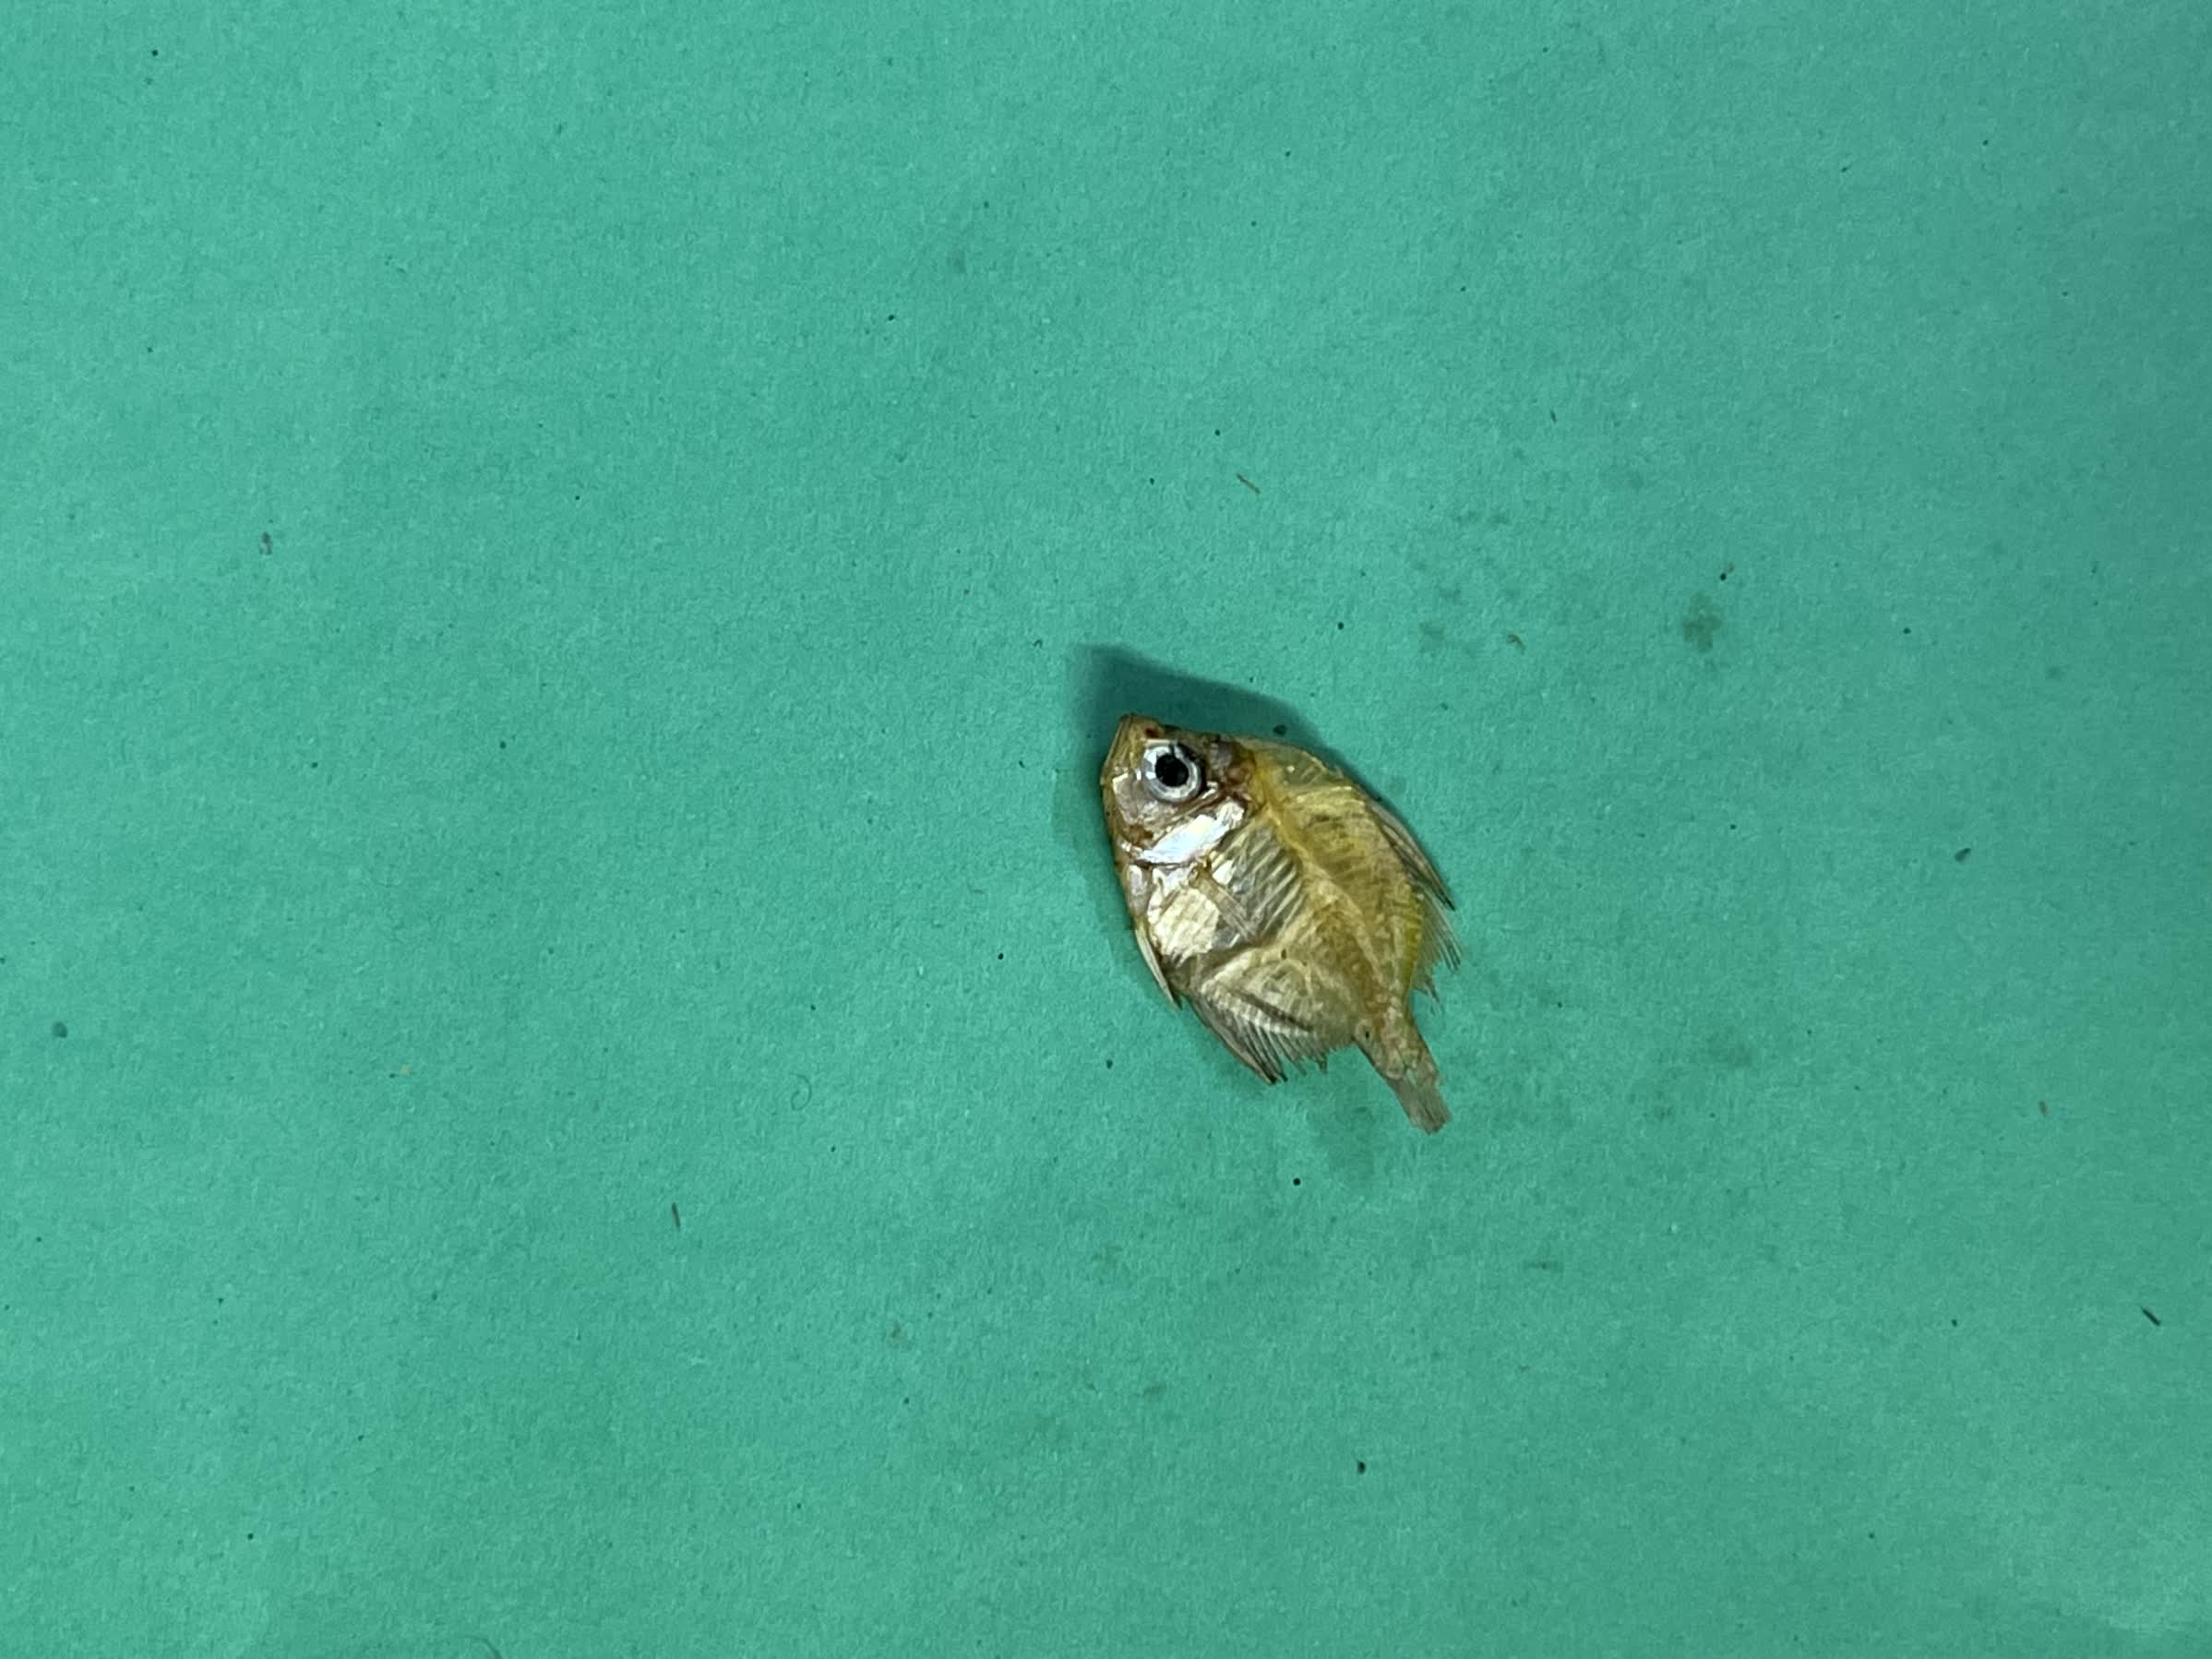
Species: Chanda